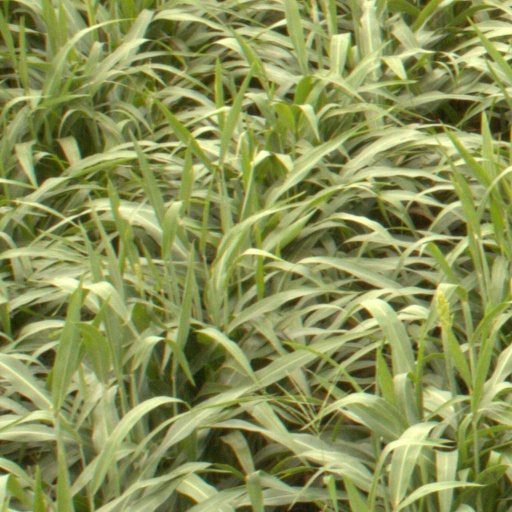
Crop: sorghum